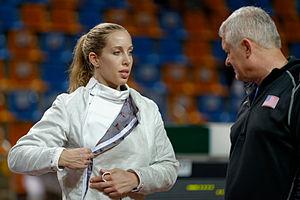
L'Américaine Mariel Zagunis et l'entraîneur Ed Korfanty au Trophée BNP-Paribas Grand Prix FIE, première étape de la Coupe du monde de sabre dames, à Orléans.